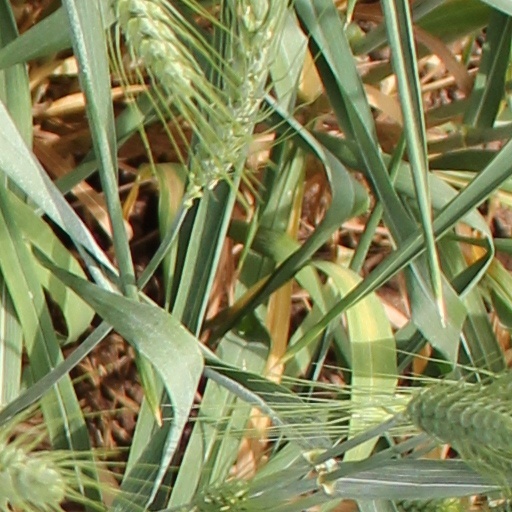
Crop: wheat